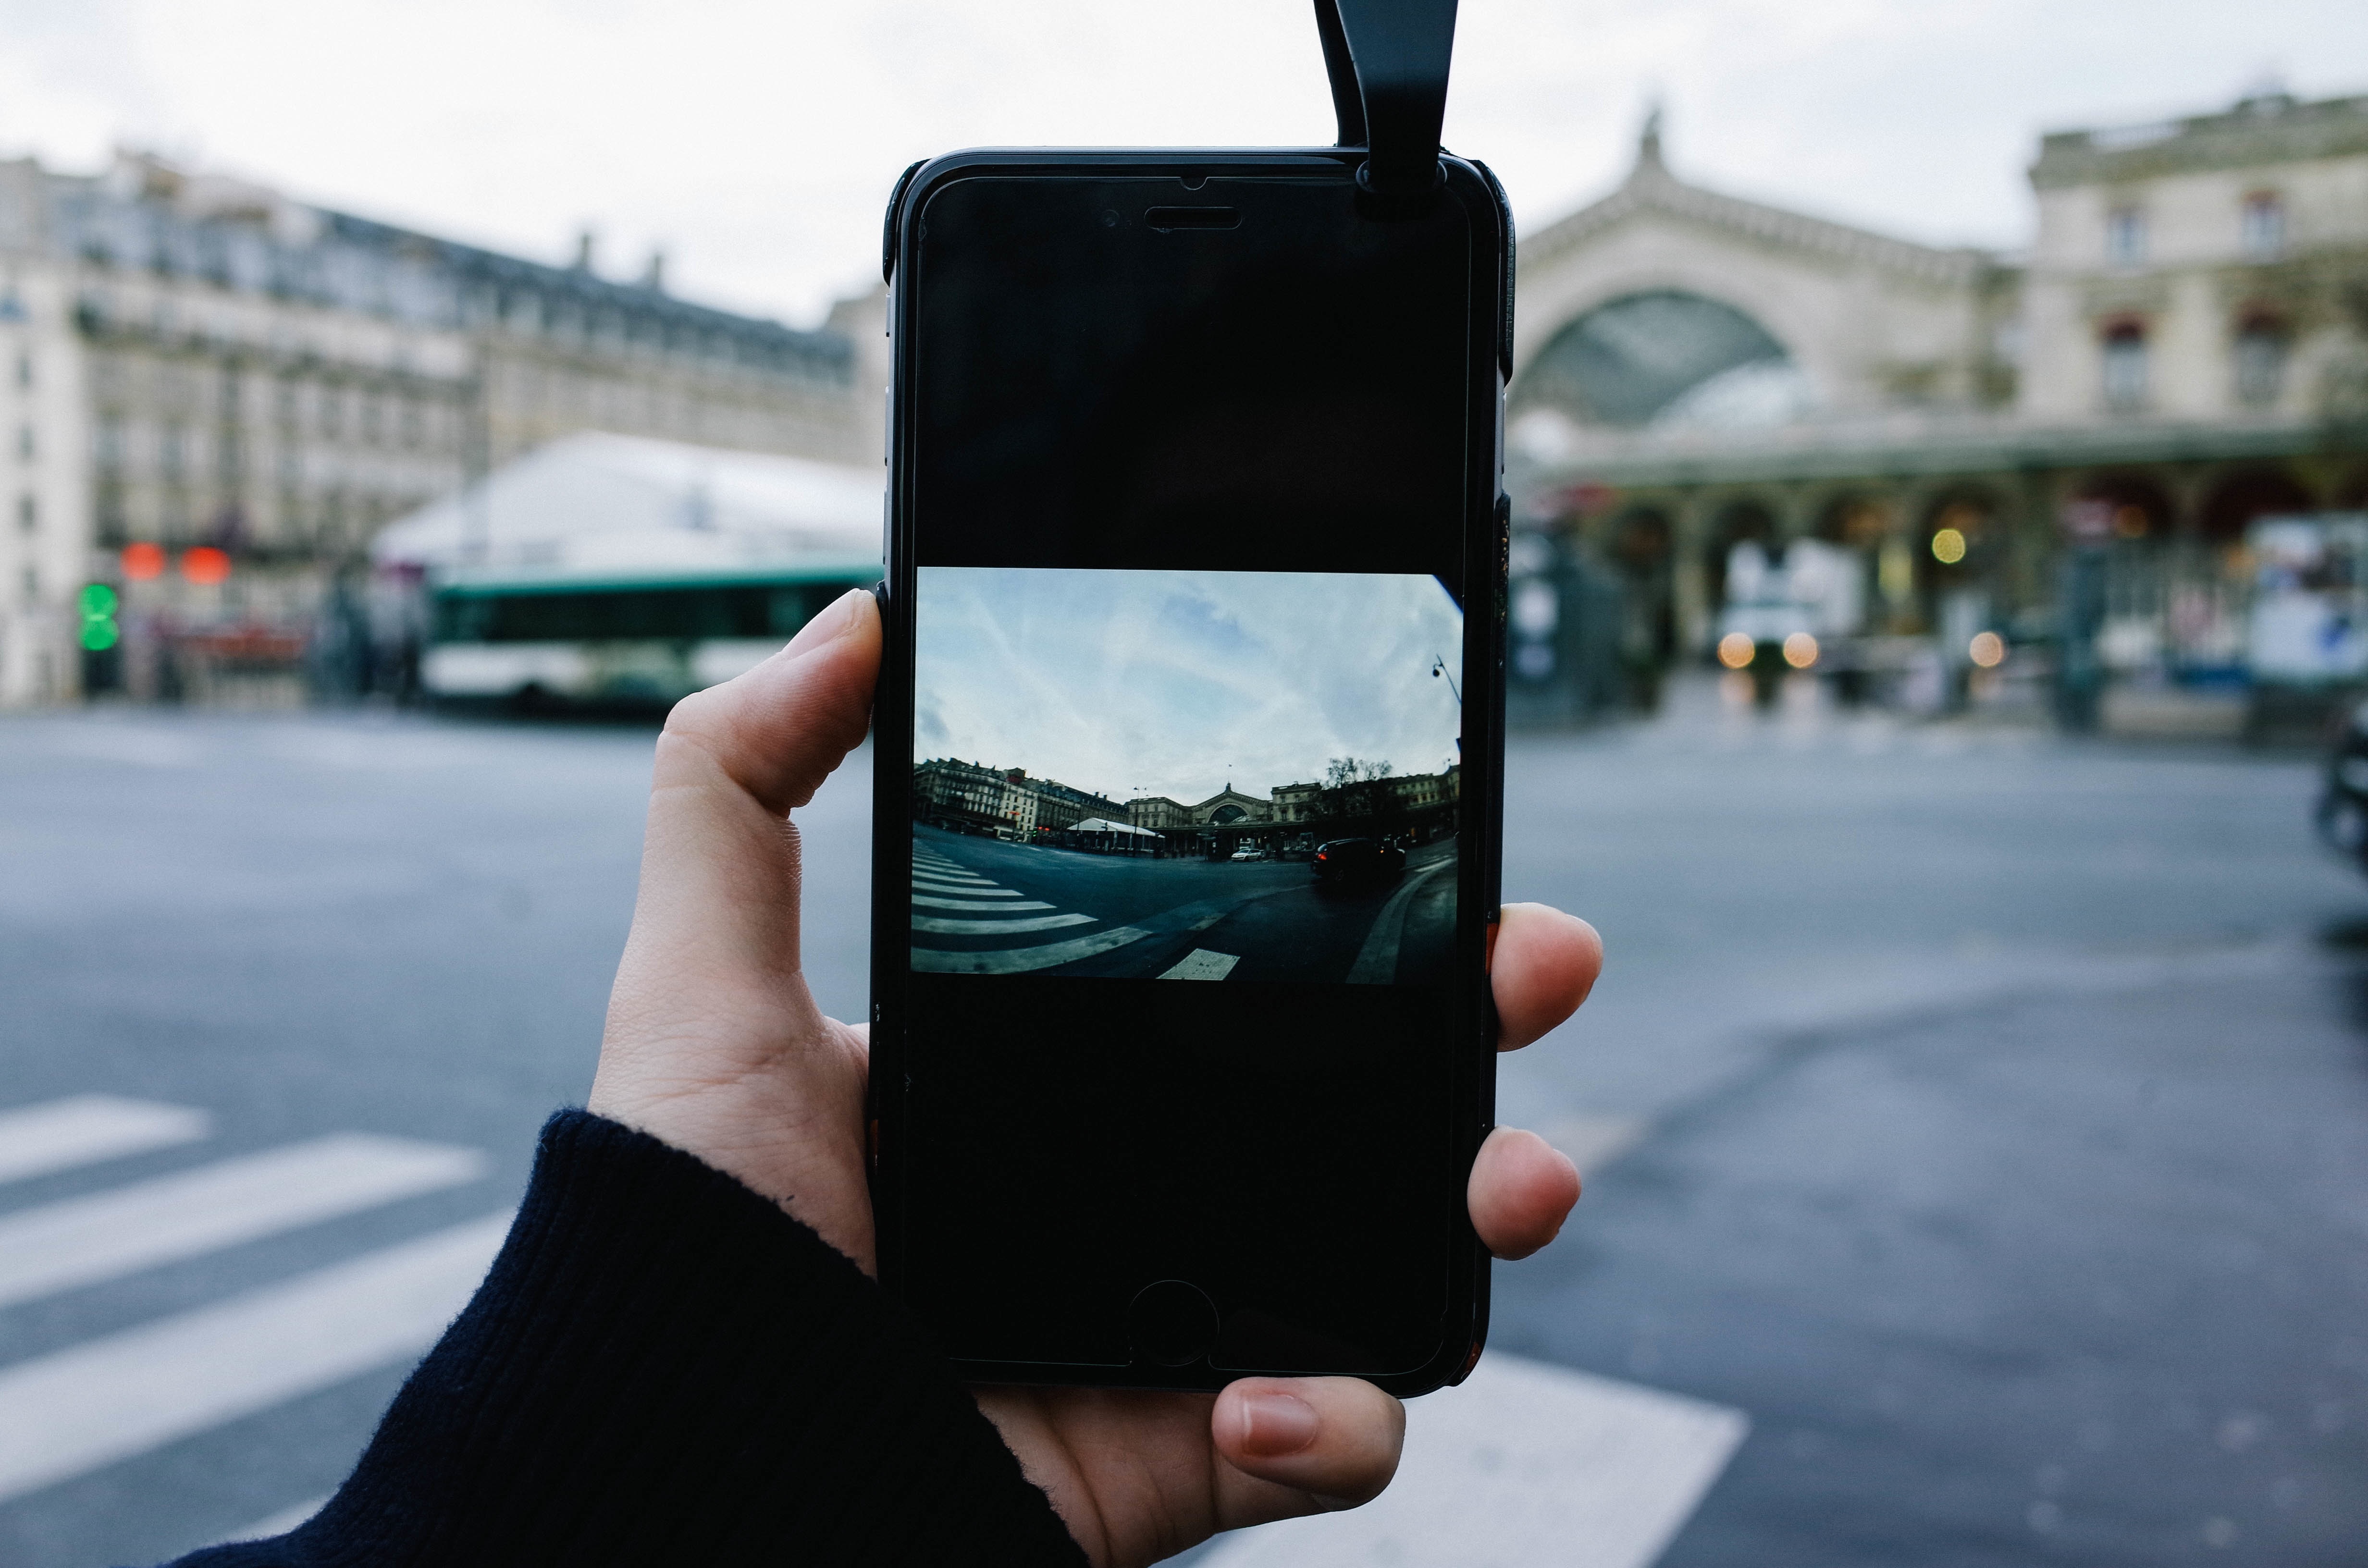
road, street, color, blue, black, photograph